National Scout jamboree (Scouting America)

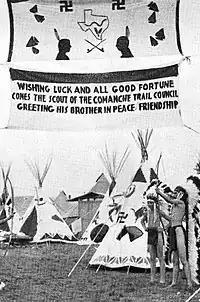
Comanche Trail Council Indian Camp at the National Scout Jamboree in Washington, D.C., July 1937. The counterclockwise swastika emblems used for decoration still hold ancient meanings of luck and well-being, and not to be confused with clockwise Nazis symbolism.

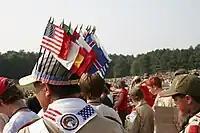
Scouts from all over the country and the world showed up for the 2005 jamboree.

Like the Boy Scouts of America's national organization, the National Jamborees were originally divided into regions—Western, Central, Southern, and Northeast. Each region was made up of five to six subcamps, with twenty in all. Each subcamp has its own latrines, shower facilities, food commissaries. Each subcamp contains a number of troops, identified by a three or four digit number depending on the location of the subcamp within the encampment.